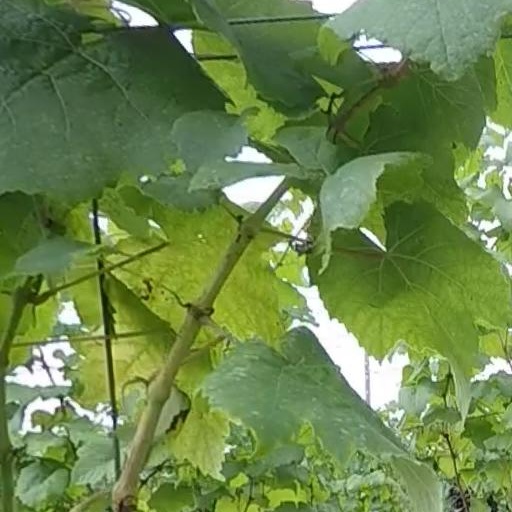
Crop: grape